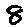
Label: 8